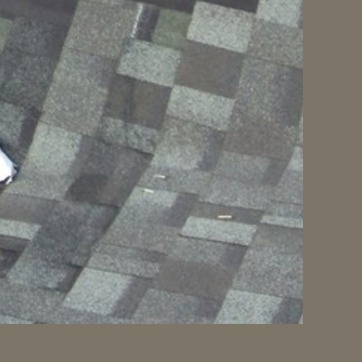
Material: other